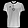
Label: T - shirt / top